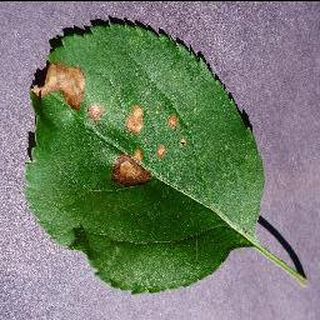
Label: apple_black_rot